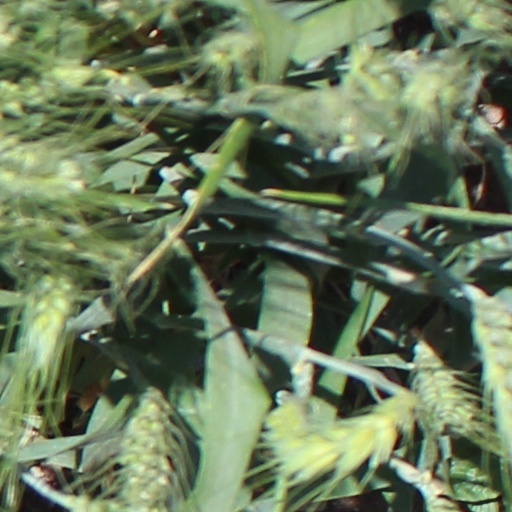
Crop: wheat